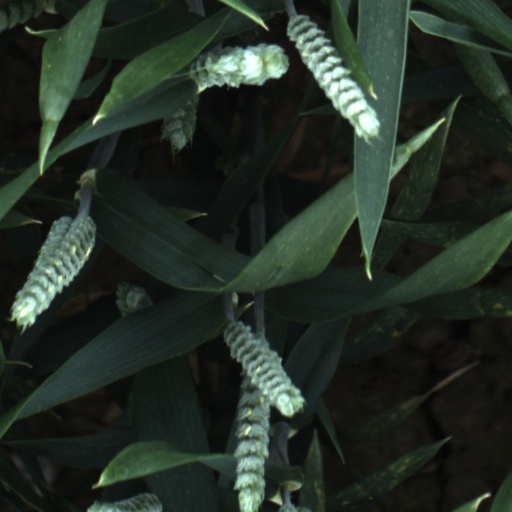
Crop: wheat